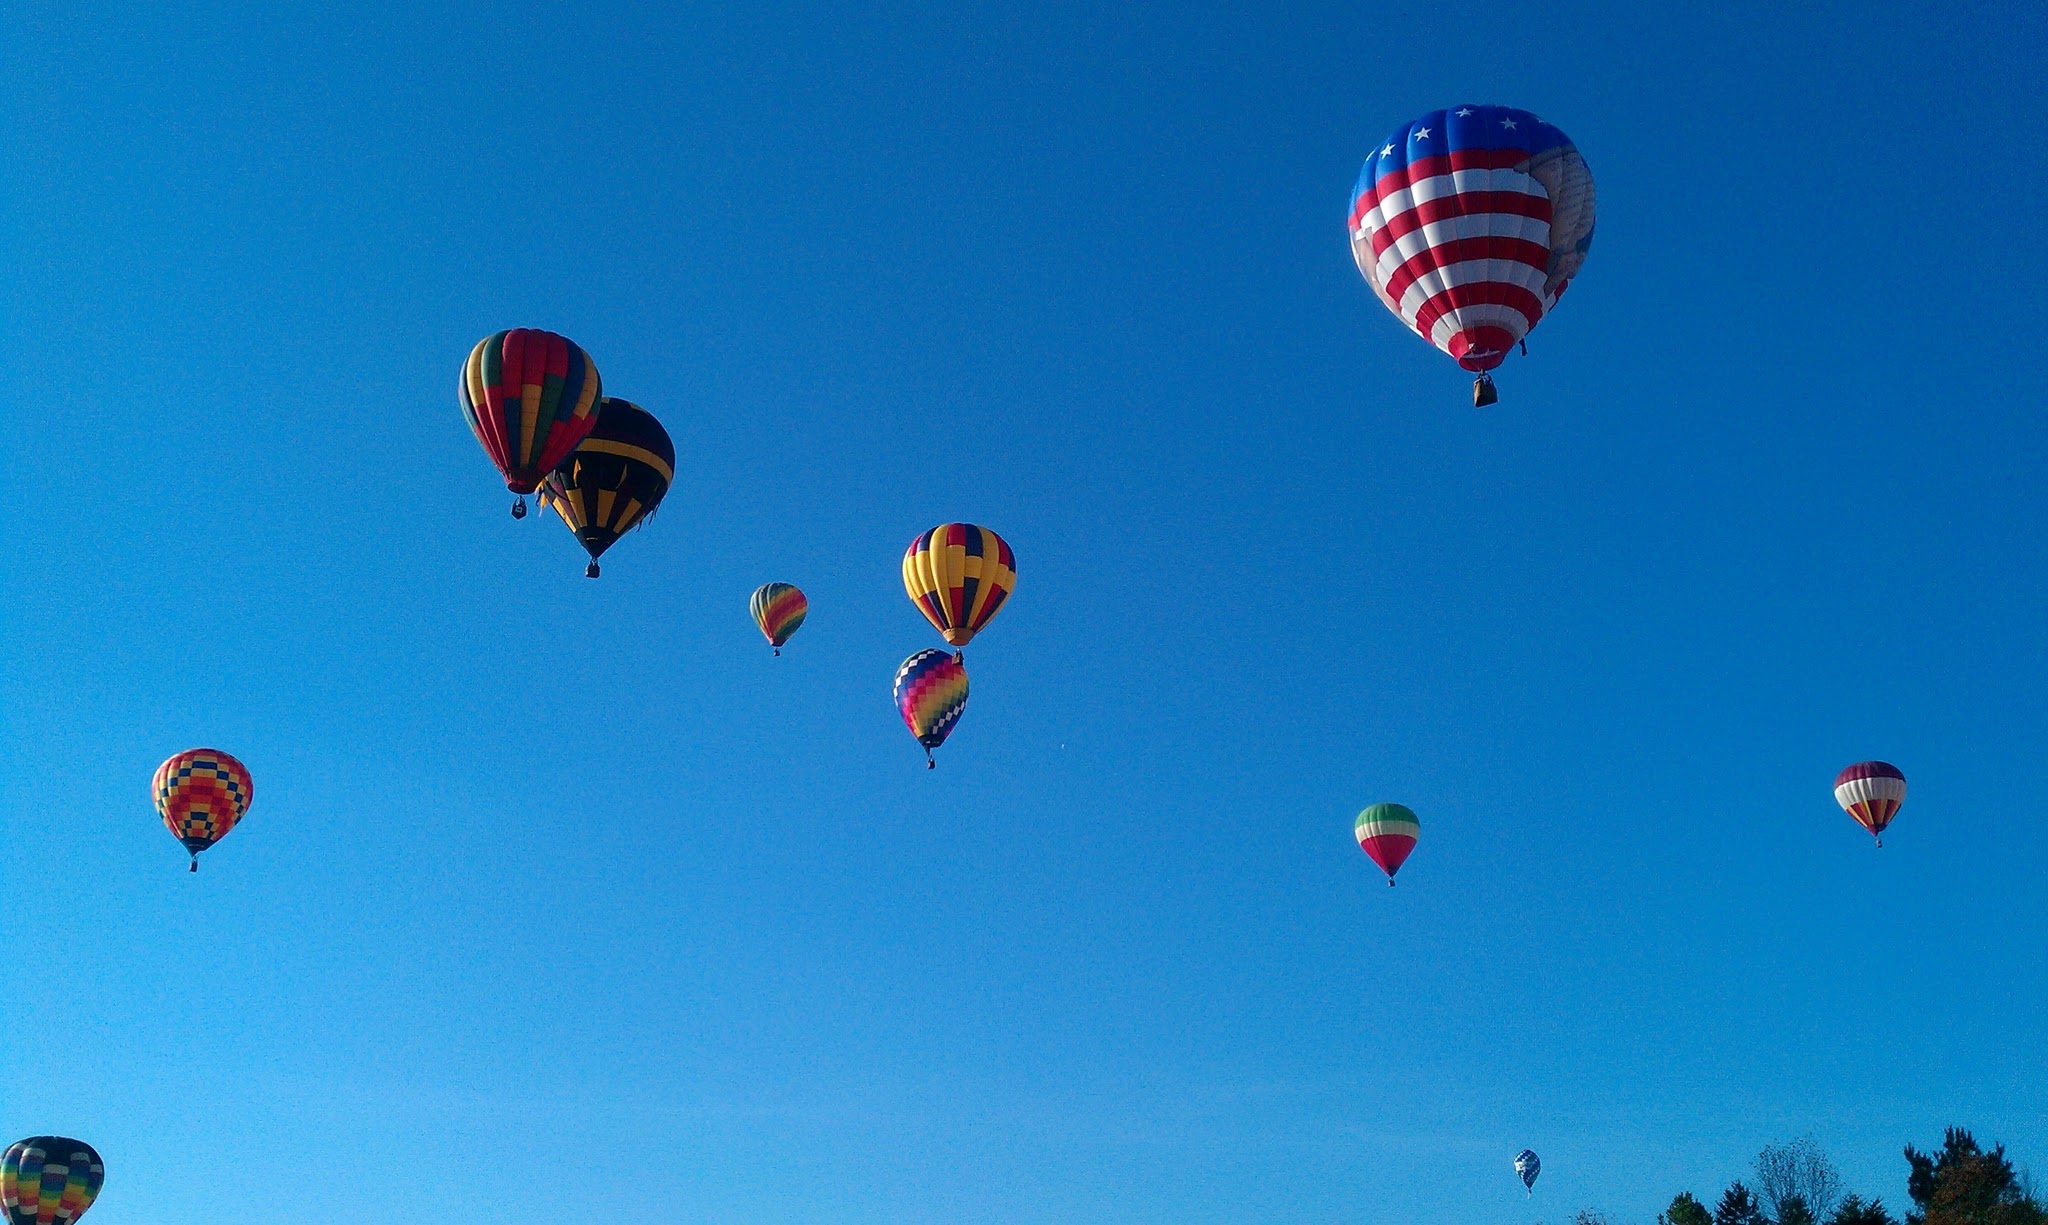
sky, balloon, hot air balloon, aircraft, vehicle, hot air, toy, hot air ballooning, atmosphere of earth